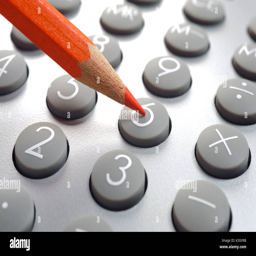
red pen stands over electronic calculator as an icon for savings